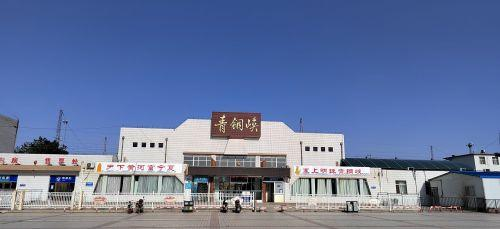
地标名称：青铜峡站
所在城市：吴忠市·青铜峡市